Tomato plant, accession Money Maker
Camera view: bottom (45 deg); turntable rotation: 0 degrees
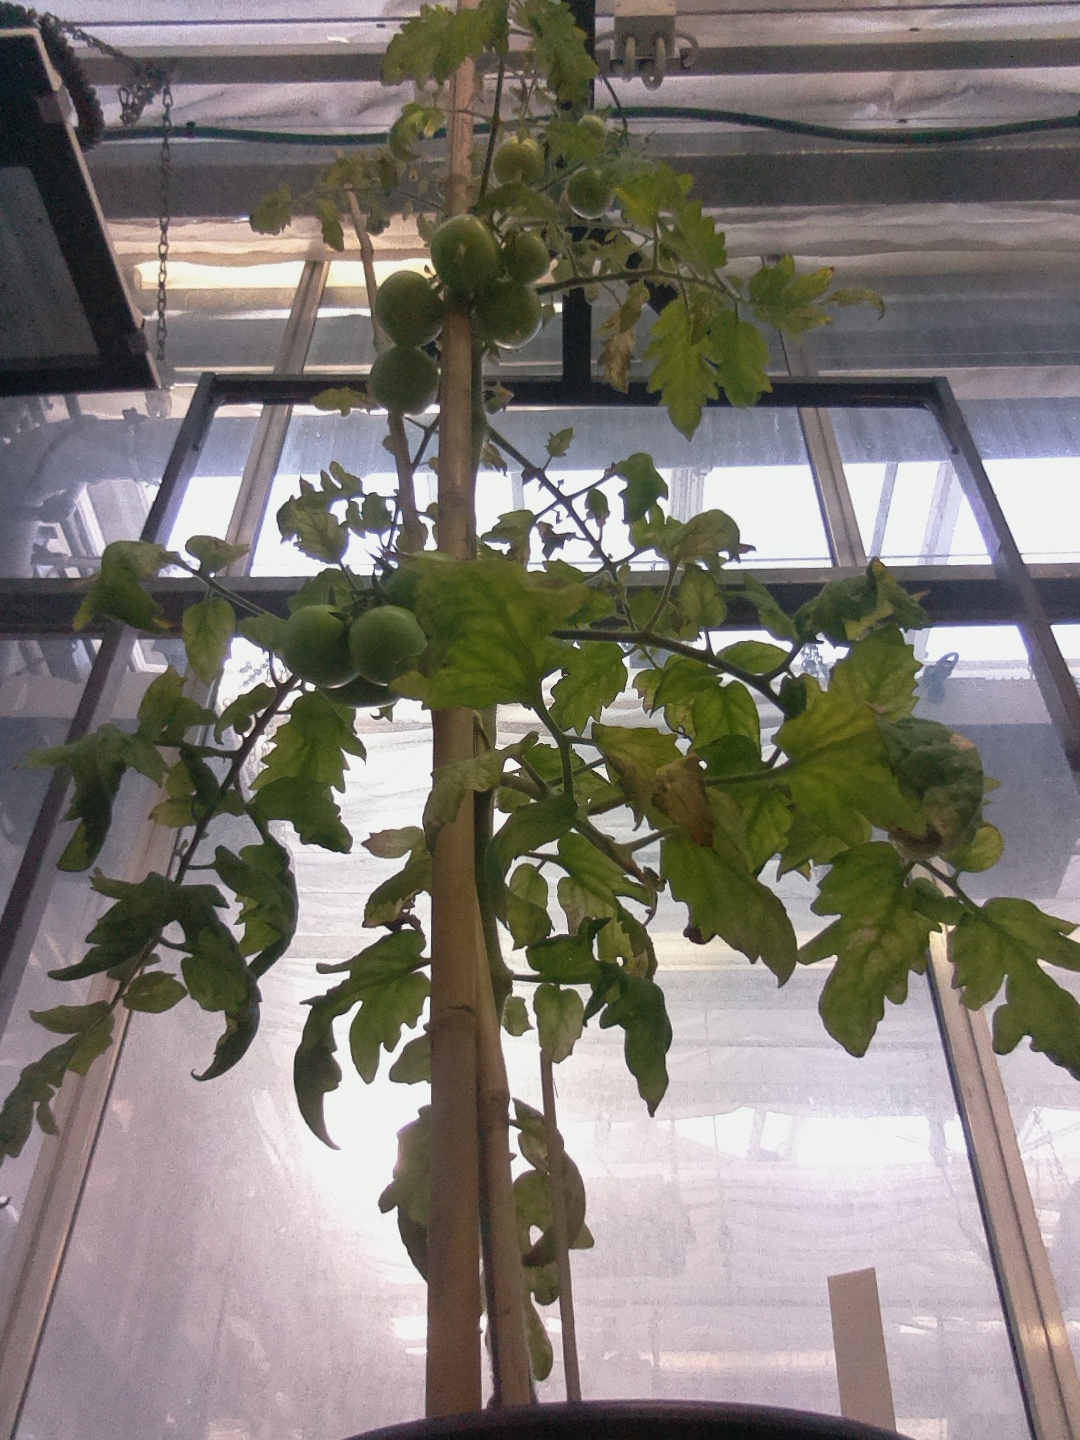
BBCH growth stage 79: 90% -100% of final fruit size